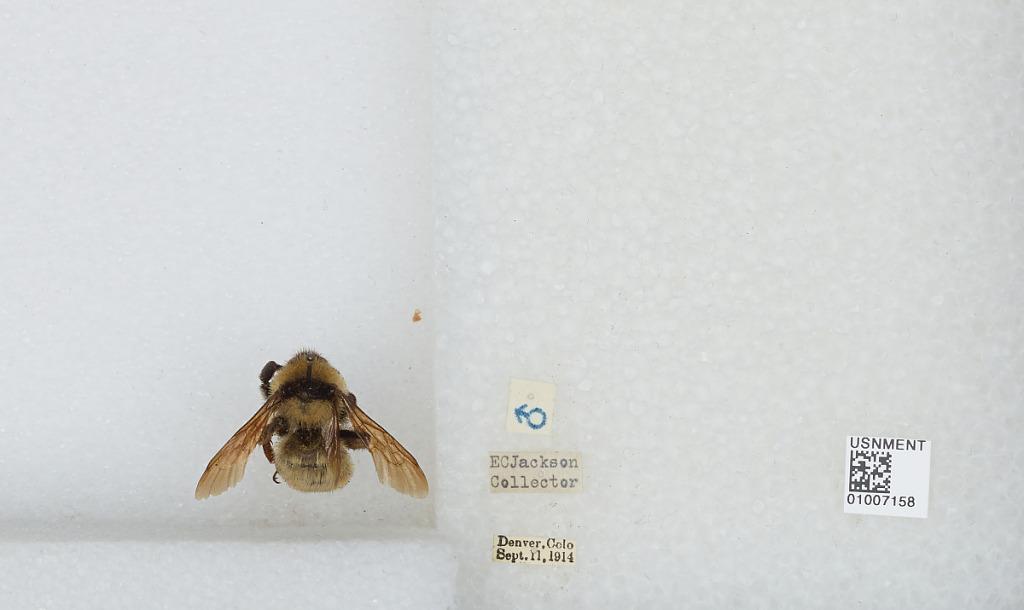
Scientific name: Bombus (Fervidobombus) fervidus fervidus (Fabricius)
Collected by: E. Jackson
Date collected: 1914-9-11
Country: United States
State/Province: Colorado
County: Denver
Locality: Denver
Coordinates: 39.7619, -104.881